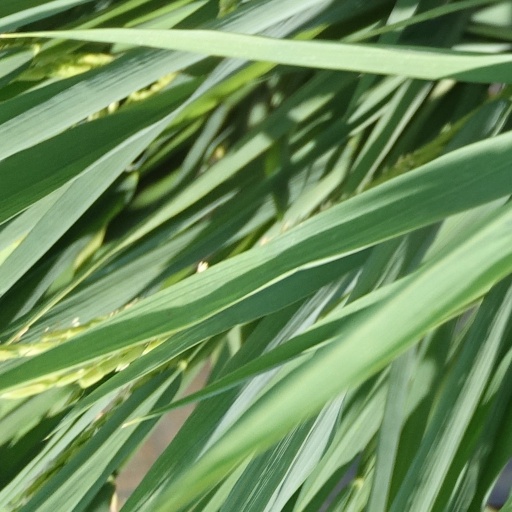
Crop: rice